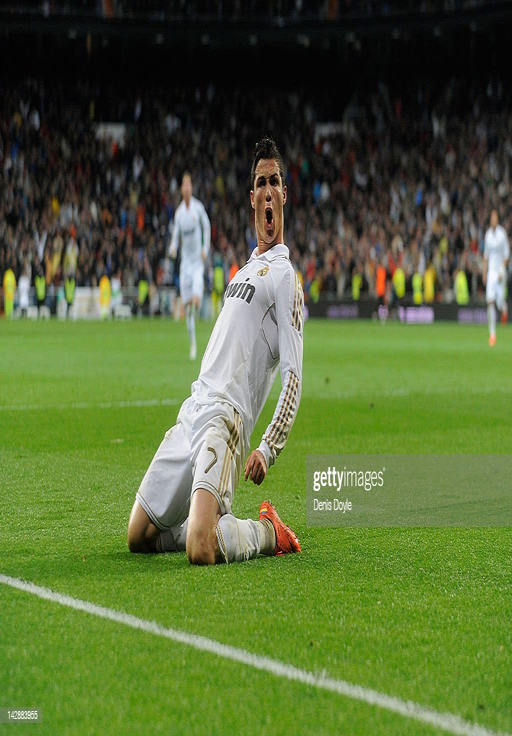
olympic athlete celebrates after scoring their second goal during the match .